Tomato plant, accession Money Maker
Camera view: vertical (180 deg); turntable rotation: 270 degrees
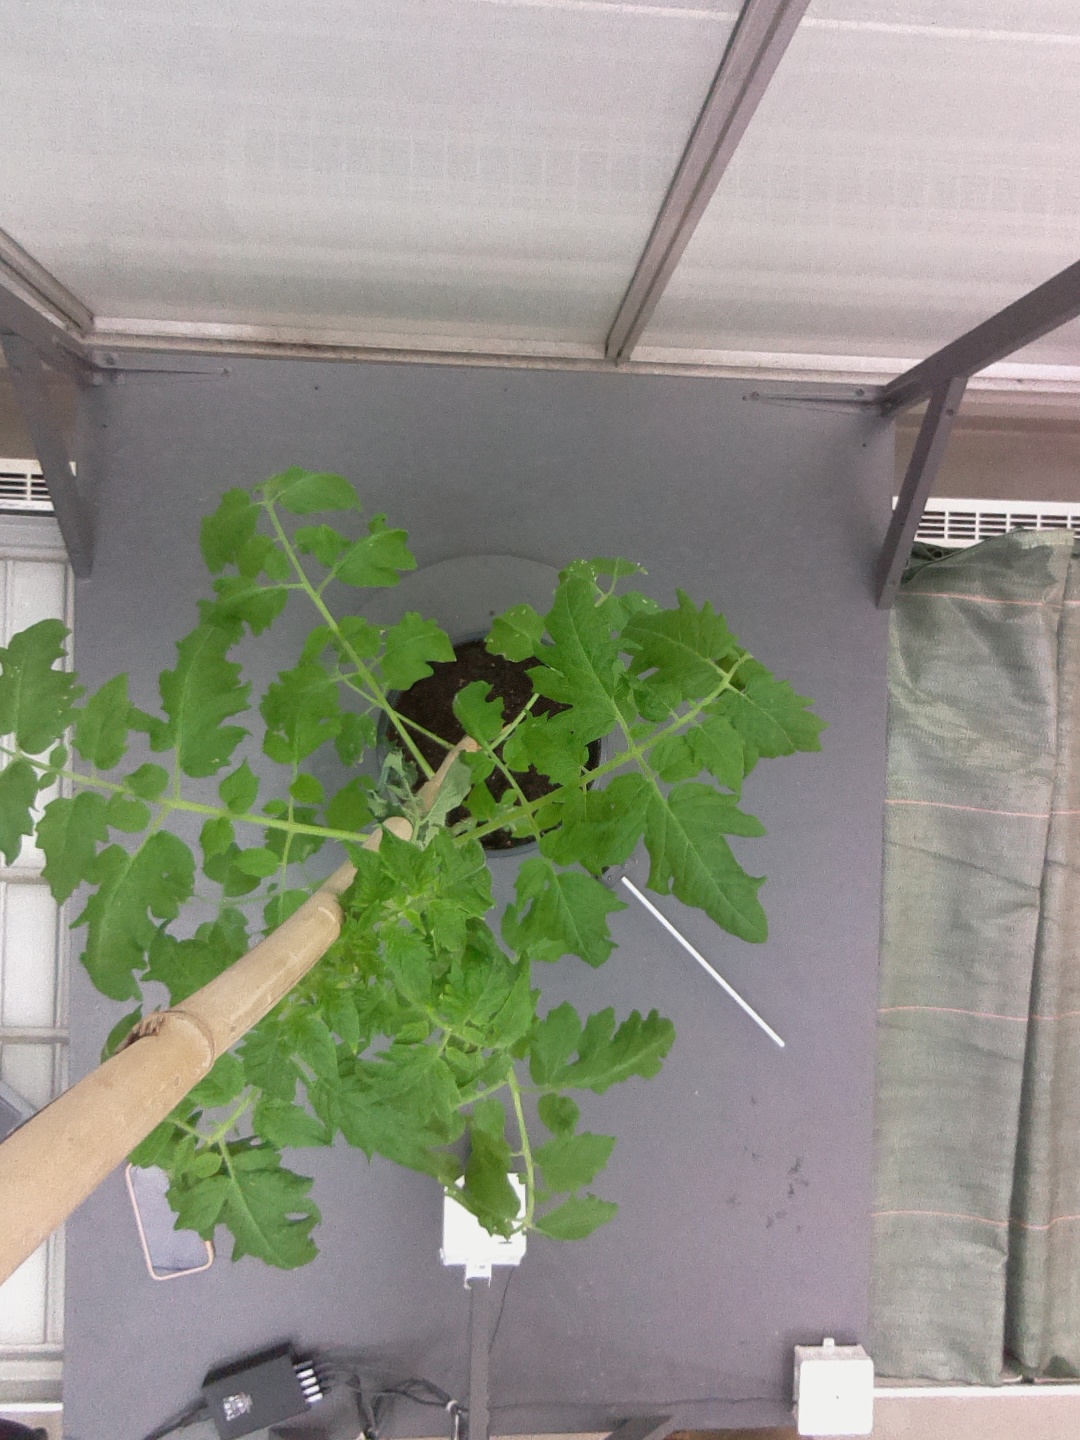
BBCH growth stage 15: 10 of true leaves visible